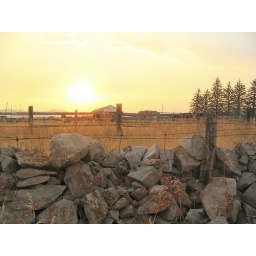
The stone wall at the Green Meadow Ranch holds the many stones picked from the fields by the farmers/ranchers